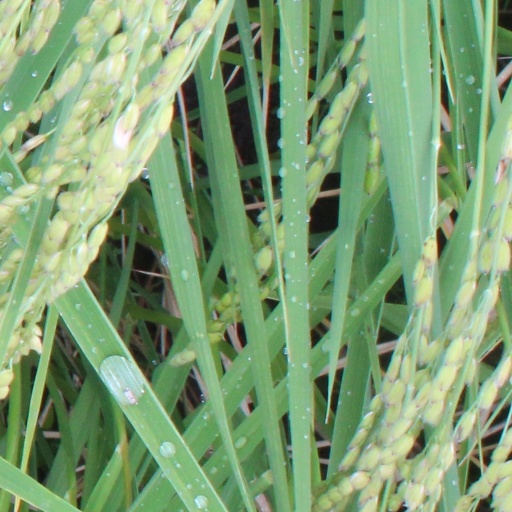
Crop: rice